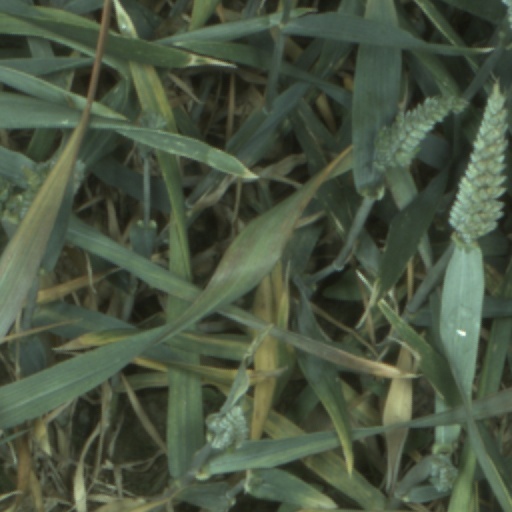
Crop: wheat